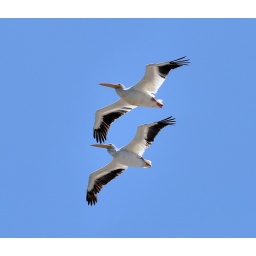
American white pelicans flying over Hayward Shoreline